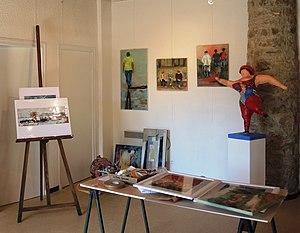
St-Symphorien de Mahun Geneviève Ponchon atelier
Saint-Symphorien-de-Mahun est une commune française, située dans le département de l'Ardèche en région Auvergne-Rhône-Alpes.